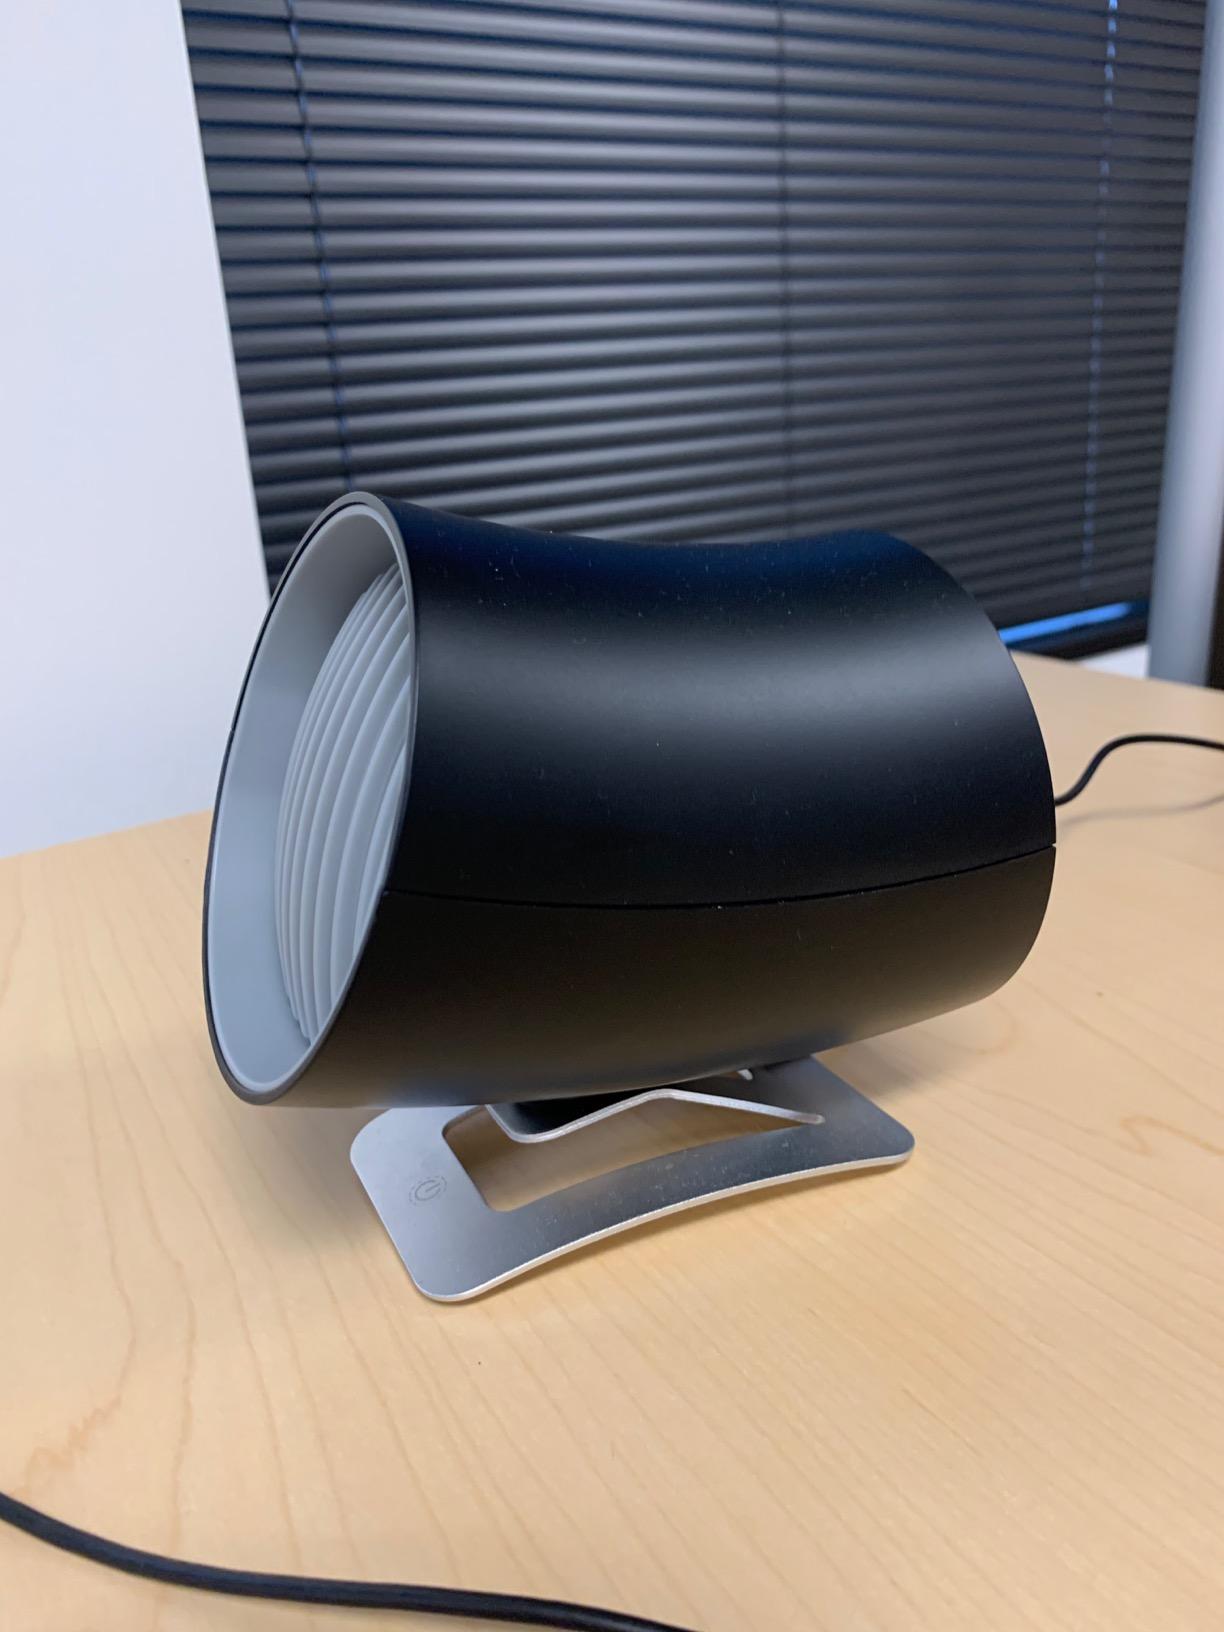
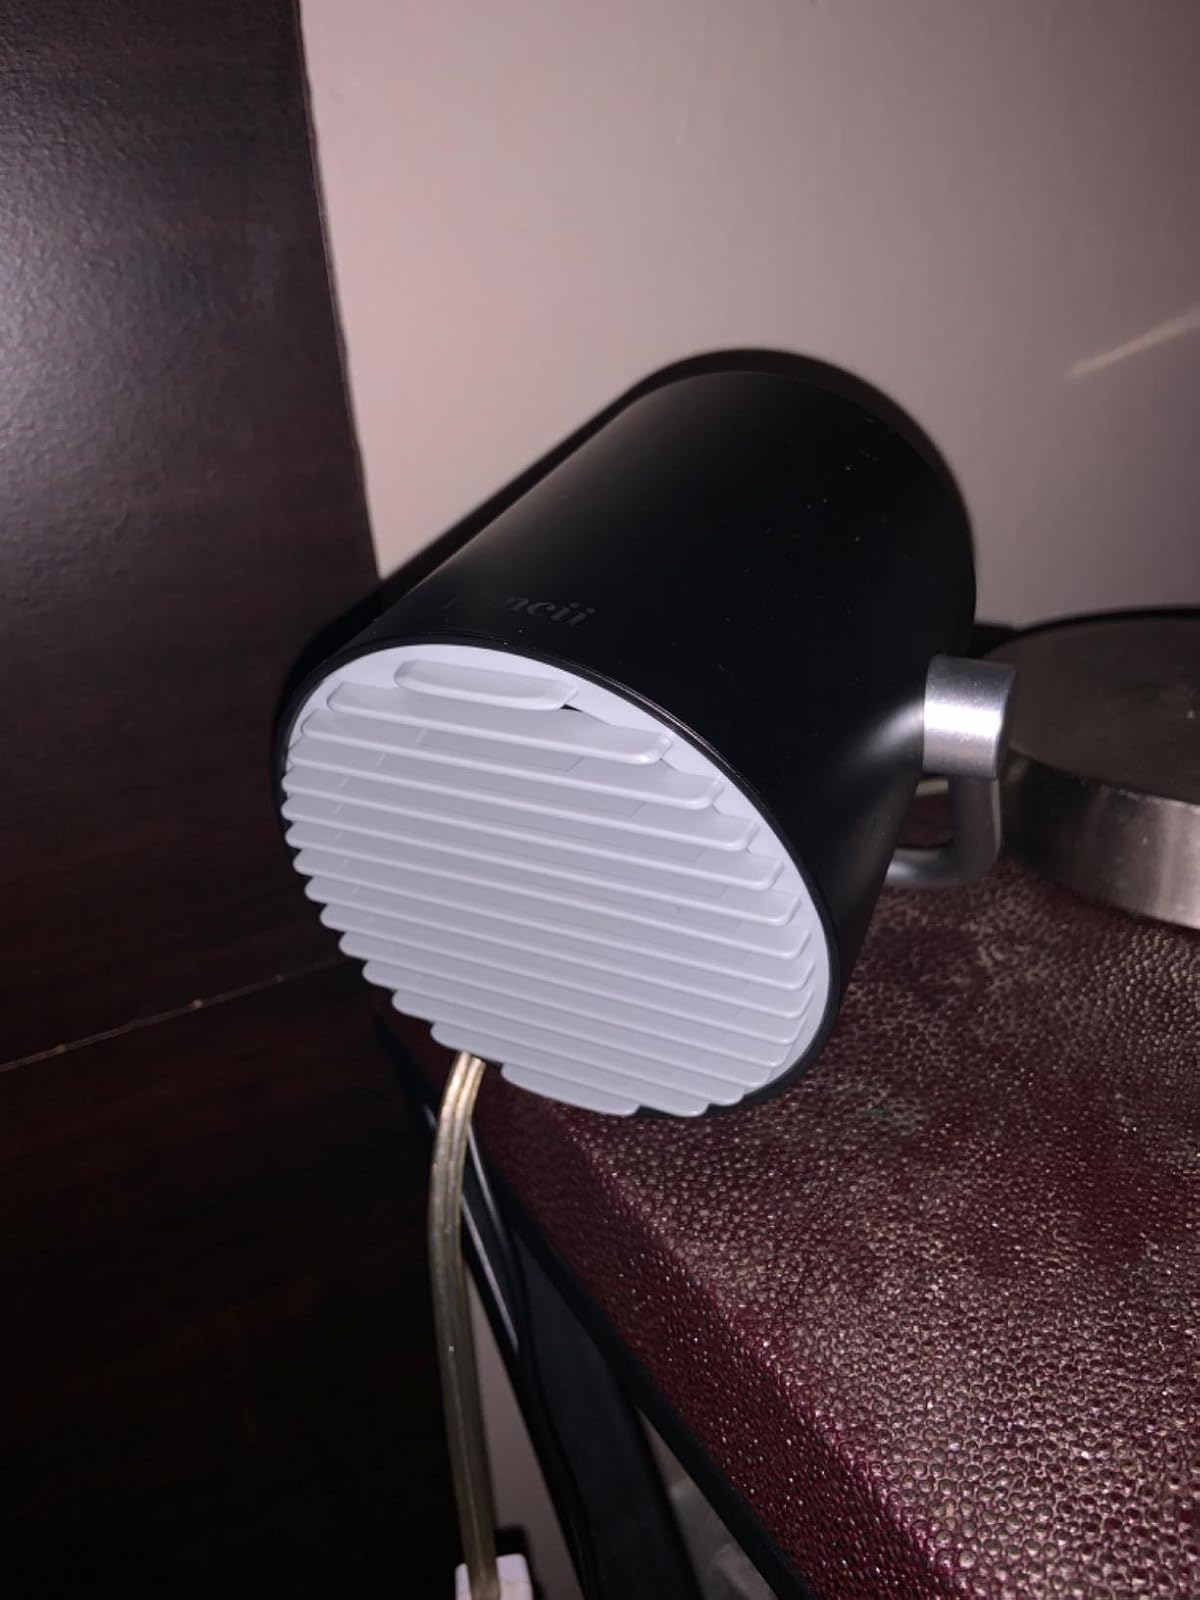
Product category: fan
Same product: no